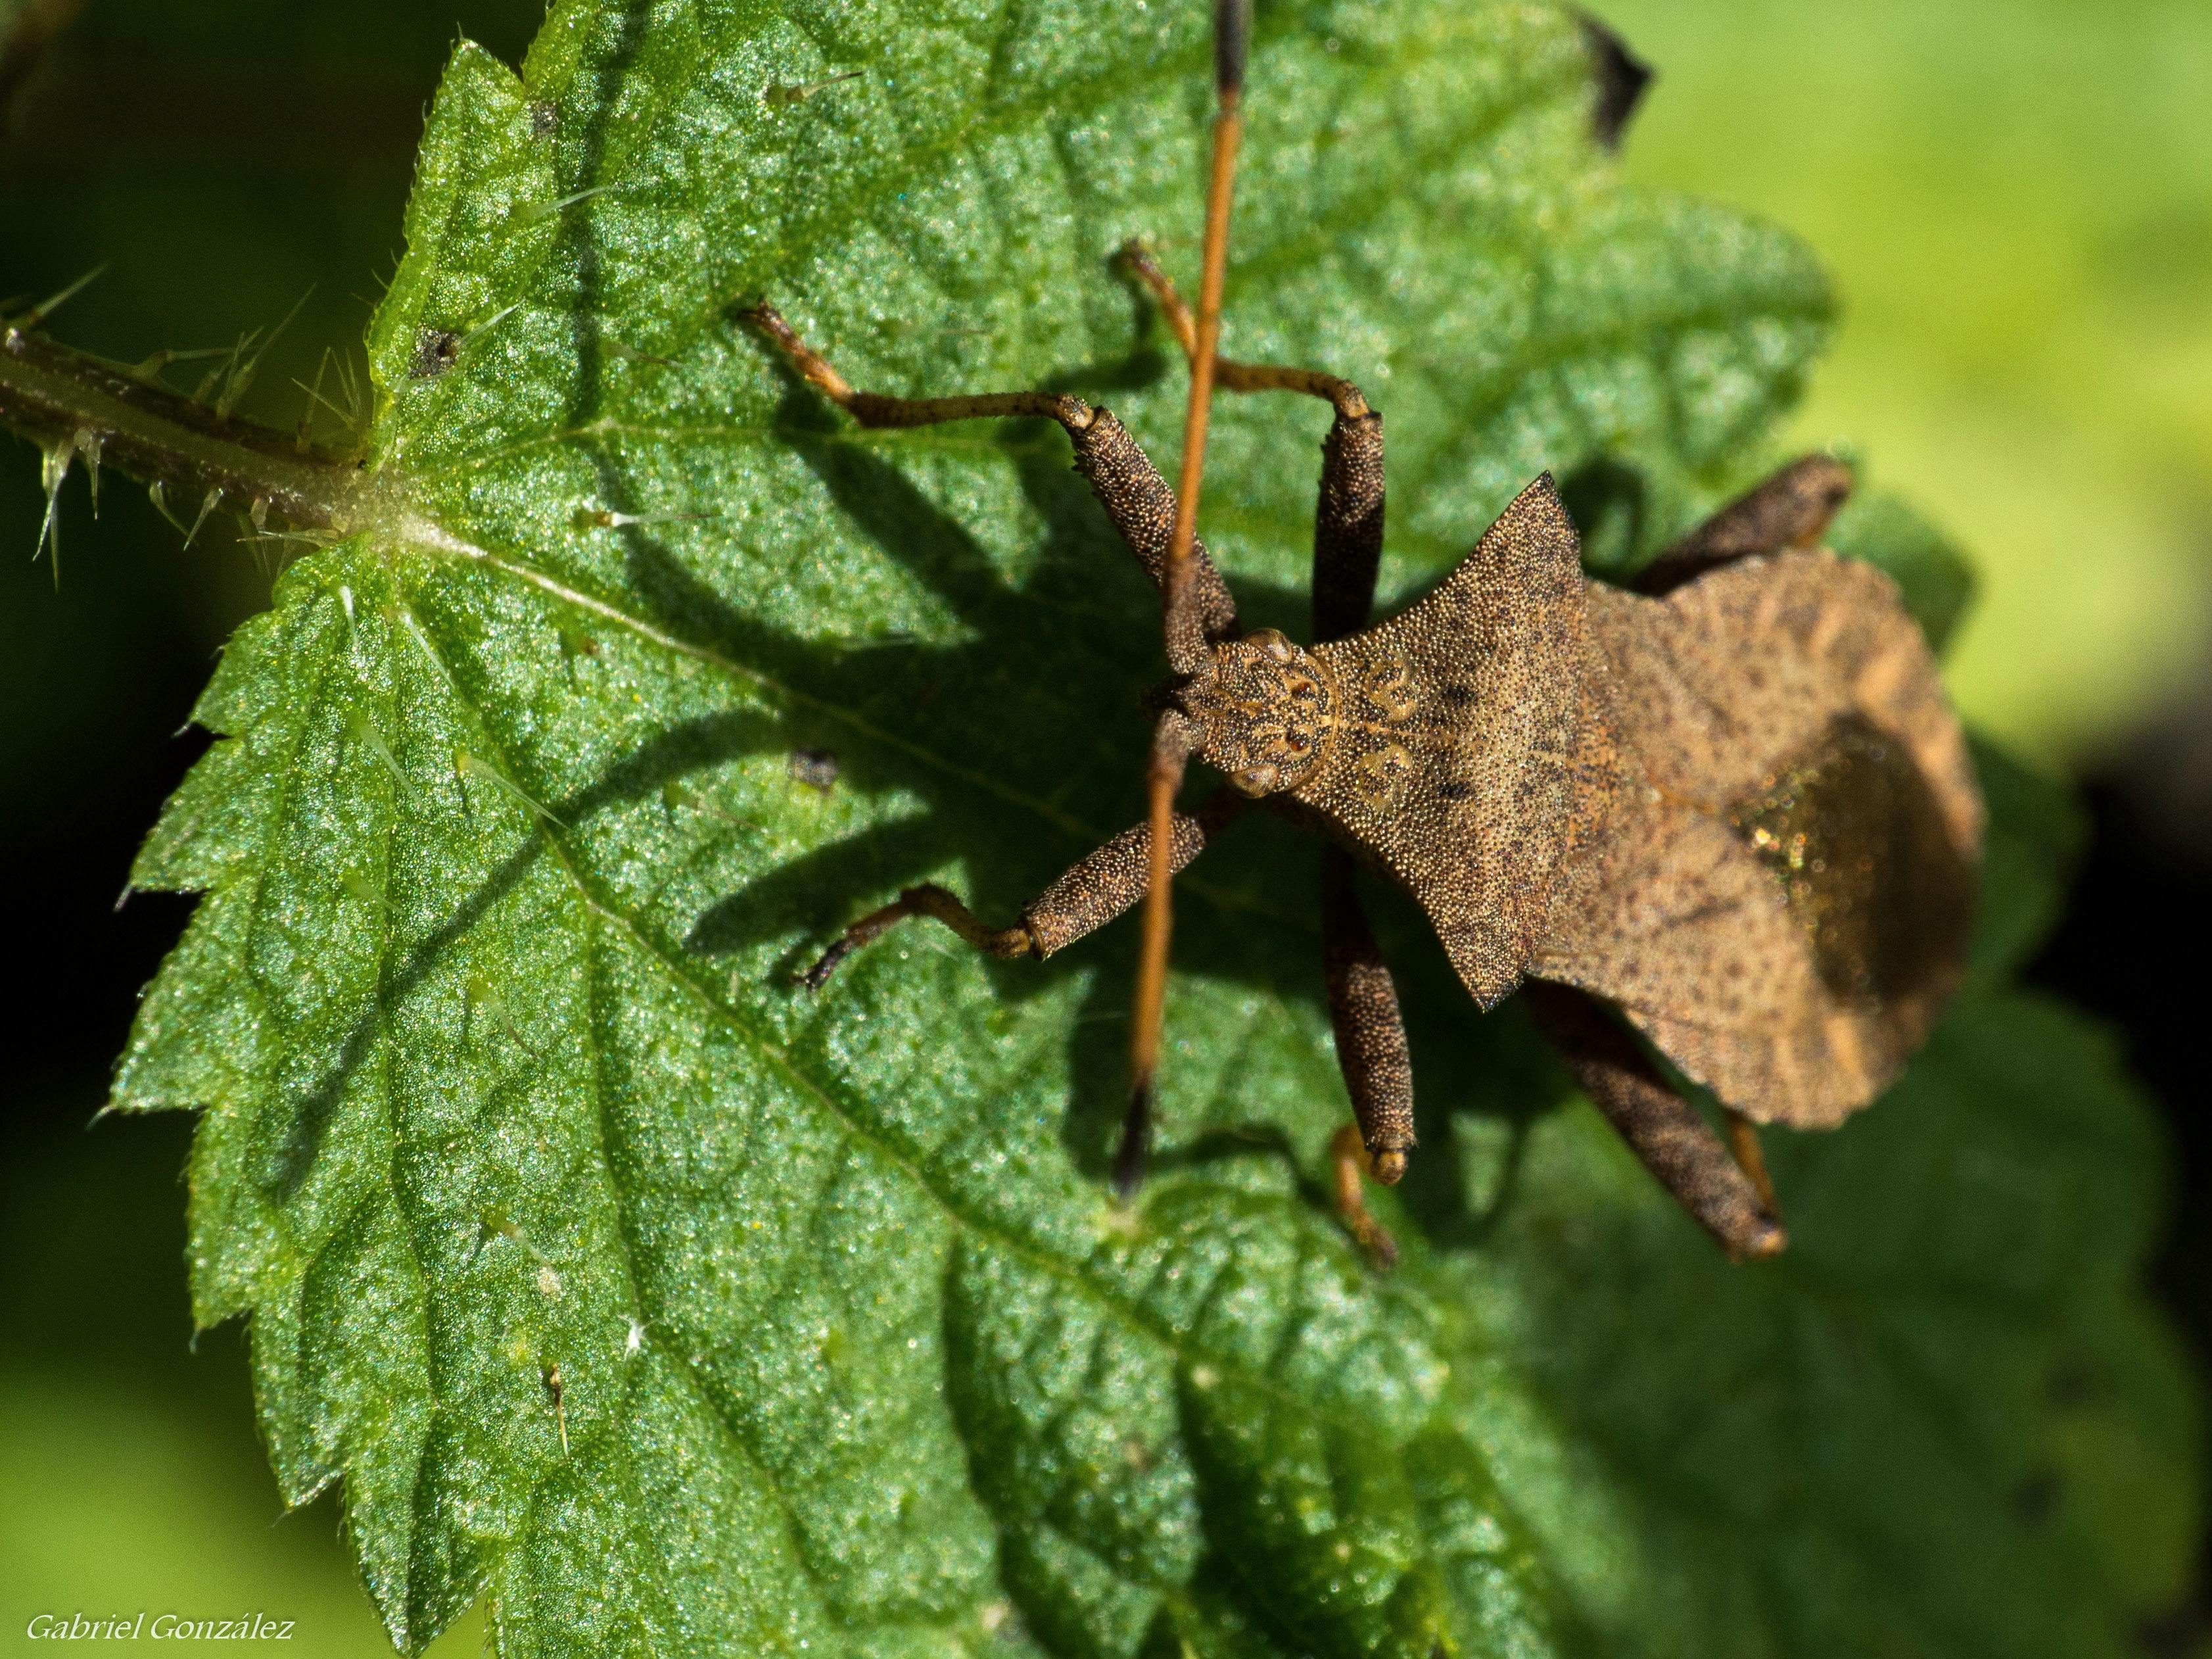
tree, nature, plant, leaf, flower, food, green, produce, macro, autumn, flora, close up, animals, shrub, deciduous, oak, naturaleza, ggl1, gaby1, xovesphoto, animales, gphoto, raynox250, pentaxk30, tamron28105, macro photography, flowering plant, woody plant, land plant